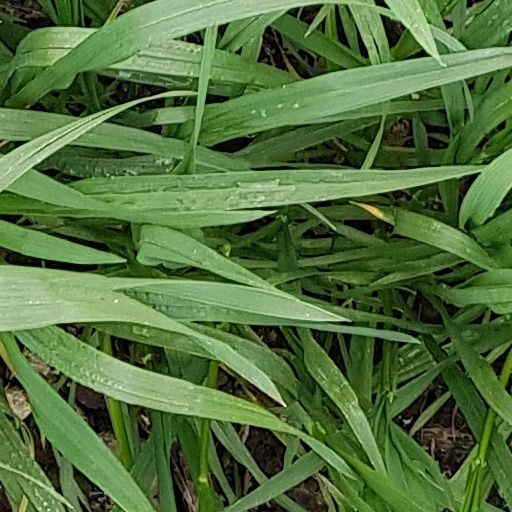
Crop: wheat